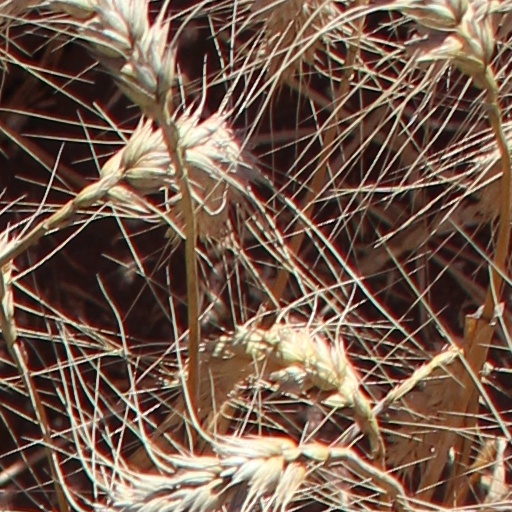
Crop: wheat